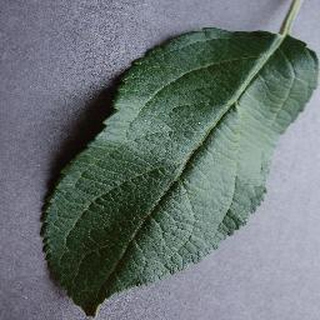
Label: healthy_apple